Cincinnati Reds (1876–1879)

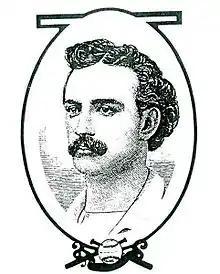
Lip Pike

John Joyce, who was an organizer of the Red Stockings club dismantled in 1870, reformed the club through a new company in 1875. Two players from the 1870 season returned as part of a new professional nine which played local amateur clubs. Joyce then sold the Reds to wealthy Cincinnati meat packer Josiah "Si" Keck during the winter. When the National League was formed on February 2, 1876 at the Grand Central Hotel in New York City, eight cities were selected to compete in the new major league: St. Louis, Hartford, Louisville, New York, Philadelphia, Chicago, Boston and Keck's Cincinnati club.